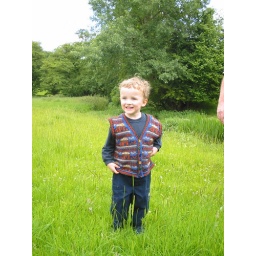
Adventure boy in his elephant vest